Efik people

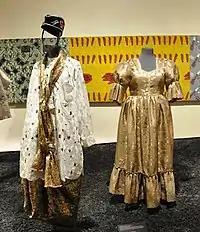
Traditional Efik male and female attire

Prior to the introduction of European-styled clothing, the Efik wore loin clothes made of Raffia. The fibre of the leaf-stalk of a palm was made into a thread and woven to make clothes and bags. Raffia palm clothing could also be exported from other communities especially when a community made the best raffia clothing. Ikpaya a royal type of gown also made from raffia. Ikpaya is now worn by an Obong-elect during the traditional coronation ceremony. Women wore a number of brass rings on their legs and arms. Ivory bracelets were worn by wealthy women.